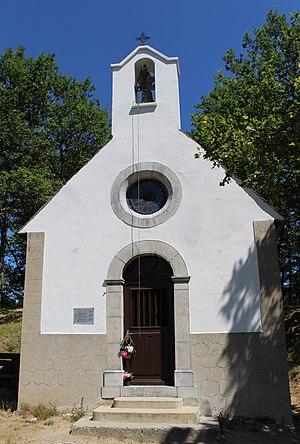
Chapelle Notre-Dame des Neiges de Ris (Hautes-Pyrénées)
Ris est une commune française située dans le département des Hautes-Pyrénées, en région Occitanie.
Le tourisme dans les Hautes-Pyrénées constitue la première activité économique du département. Il résulte notamment de la pratique du pèlerinage à Lourdes, de l'attrait du pyrénéisme et de certains sites culturels.
La liste des chapelles des Hautes-Pyrénées présente les chapelles situées sur le territoire des communes du département français des Hautes-Pyrénées. Il est fait état des diverses protections dont elles peuvent bénéficier, et notamment les inscriptions et classements au titre des monuments historiques.